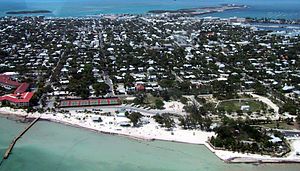
Key West
Key West er en by i Florida Keys, Florida i USA. Byen, der har 22.682 indbyggere, er det sydligste punkt i fastlands-USA og det vestligste byområde i Florida Keys. Den er hovedby i Monroe County.